France at the 1960 Summer Olympics

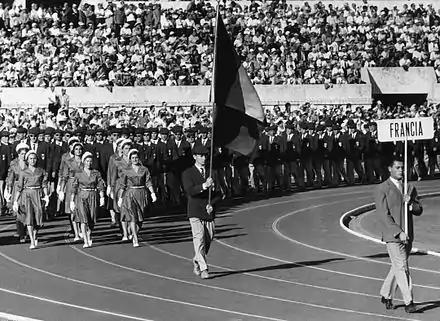
France at the 1960 Olympic Opening Ceremony, headed by the flag bearer Christian d'Oriola

France competed at the 1960 Summer Olympics in Rome, Italy, and failed to win a single gold medal for the second time only (and, to date, the last) in the history of the modern Olympic Games. 238 competitors, 210 men and 28 women, took part in 120 events in 19 sports.